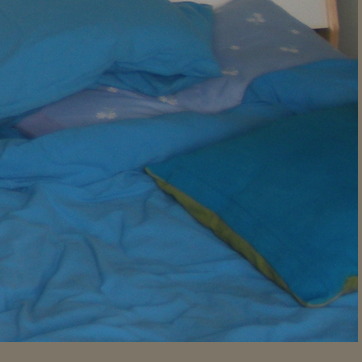
Material: fabric